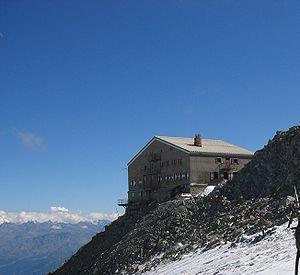
Le refuge Torino se situe à cheval entre les communes de Courmayeur en Vallée d'Aoste et de Chamonix-Mont-Blanc en Haute-Savoie, dans le massif du Mont-Blanc, à 3 375 mètres d'altitude. La frontière est l'objet d'un litige entre l'Italie et la France.